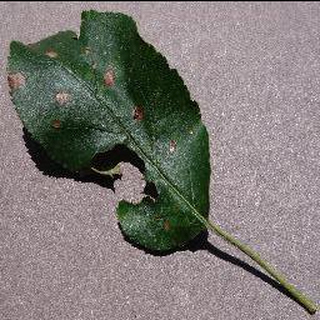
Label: apple_black_rot